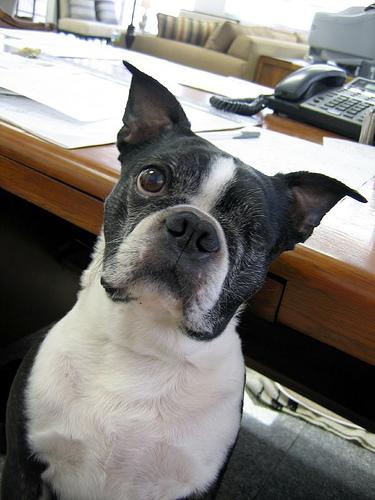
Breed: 230-n000084-Boston_bull